RK Maribor Branik

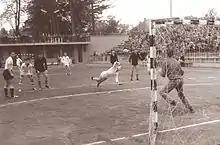
A match between Branik and Rudar in 1961

The first handball team in Maribor was formed in 1925, when the women's section of the "1. SSK MB" played their first Czech handball match at the Ljudski vrt area. The first men's handball team, named "Polet", was formed in 1949. They renamed as "Branik" in 1951, when they participated in the Yugoslav First League qualifiers. In 1954, Branik won their first Slovenian Republic League title, and were promoted to the Yugoslav First League. Between 1955 and 1968, Branik did not achieve any major success and were even relegated to the local Styrian League in 1966, but returned to the top Slovenian division two years later. They were relegated again in 1972, but once again returned in 1979 after spending a few years in the local regional leagues. In 1977, the team merged with Kovinar Tezno to form "Maribor". The team was struggling in the next decade and did not achieve any major results. After Slovenia's independence in 1991, the team was reformed with a help from some former handball players, including Marko Šibila, and reached the Third National Handball League (3. DRL).